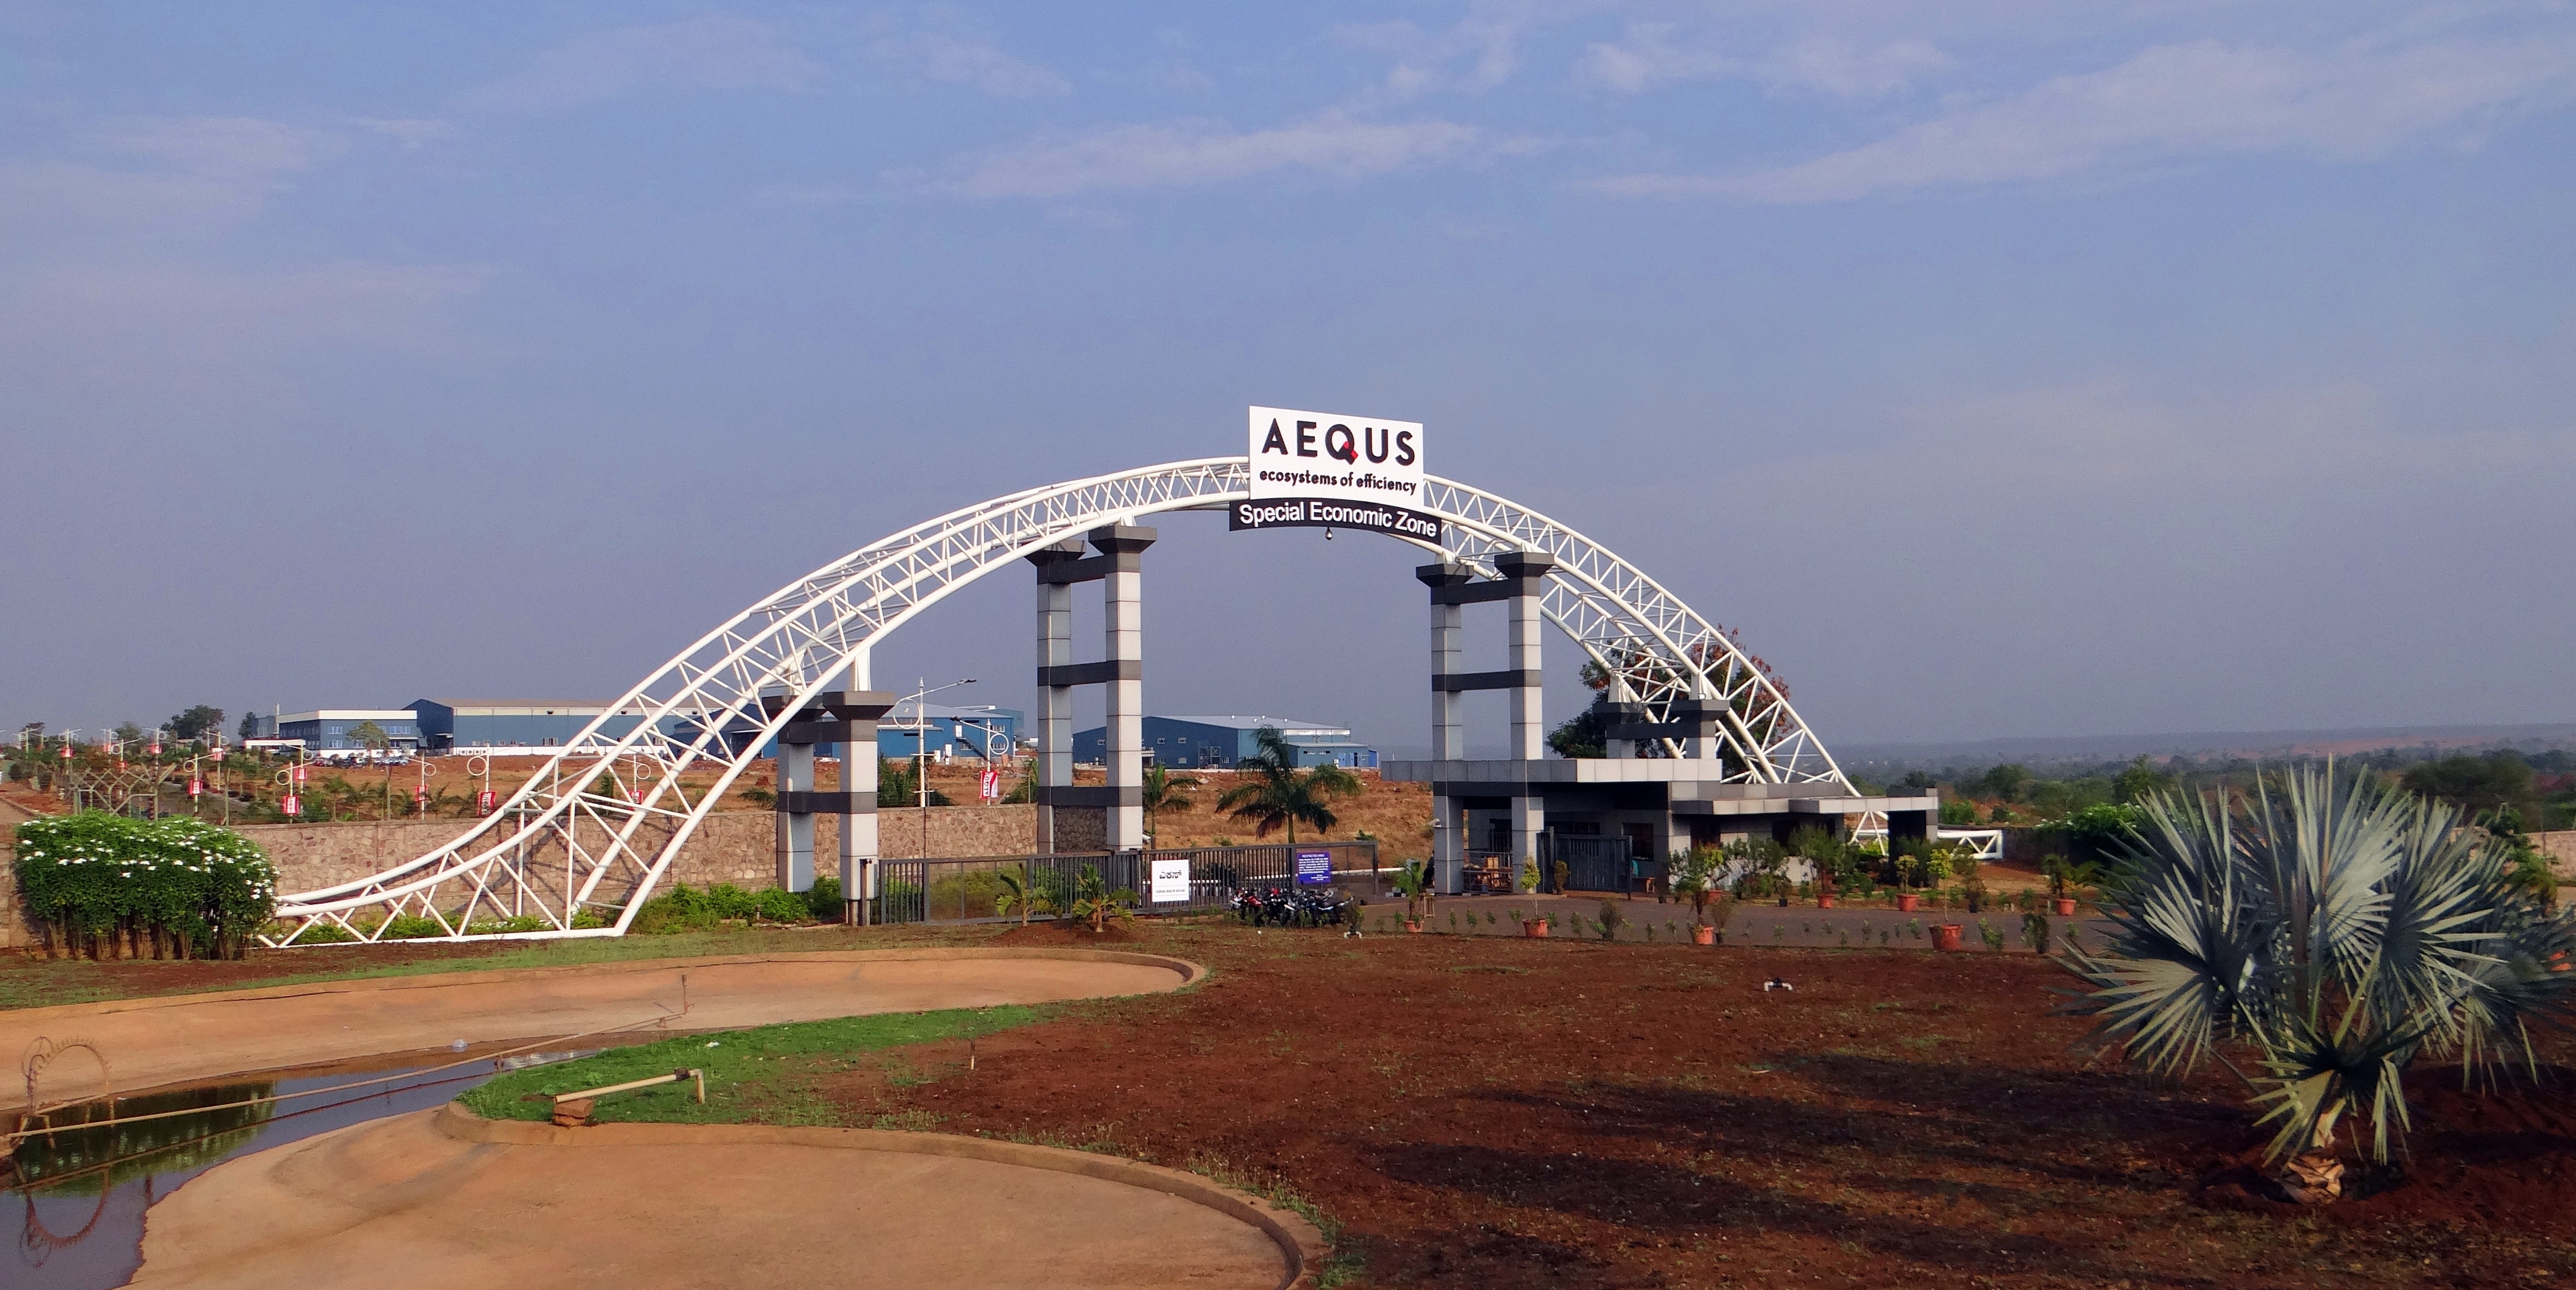
bridge, walkway, arch, amusement park, park, landmark, stadium, manufacturing, india, arch bridge, amusement ride, nonbuilding structure, sport venue, belgaum, aequs, economic zone, entrance gate